Clemente Tabone

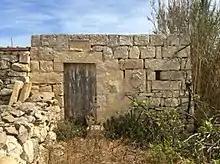
A rural structure built from reused stonework of the Ingraw Tower, with the date 1603 and the coat-of-arms of the Tabone family.

The Ingraw Tower was built by Tabone in 1603 in Ħal Tmin or in the area of Misraħ Strejnu. It bore the following inscription, but it has been lost: